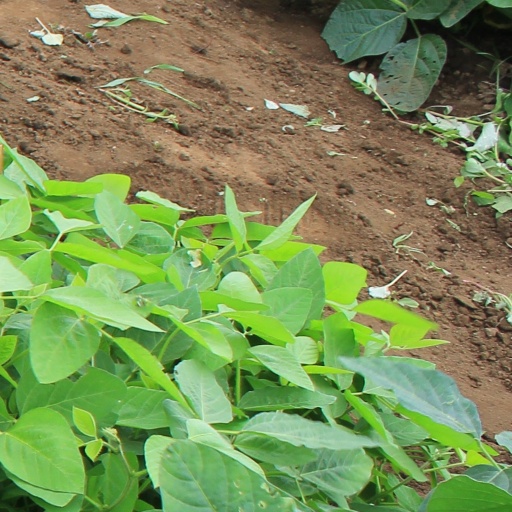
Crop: soybean